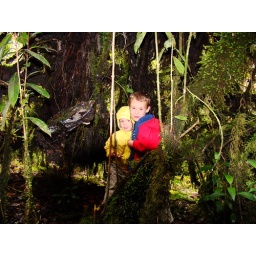
Julian and Ian in the cloud forest